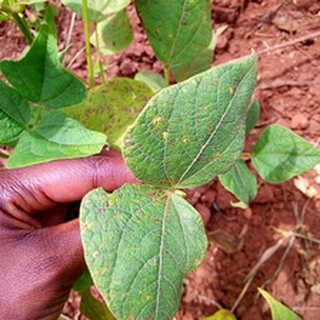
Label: bean_rust